Karl Schmidt-Rottluff

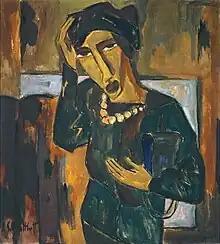
"Woman with a Bag" by Karl Schmidt-Rottluff (1915)

In 1906, Schmidt added his native town of Rottluff to his surname. He spent the summer of that year on the island of Alsen with Emil Nolde, where he convinced him to join Die Brücke. Being known as a loner of the group, Schmidt-Rottluff spent the summers on the coast at Dangast, near Bremen from 1907 to 1912.